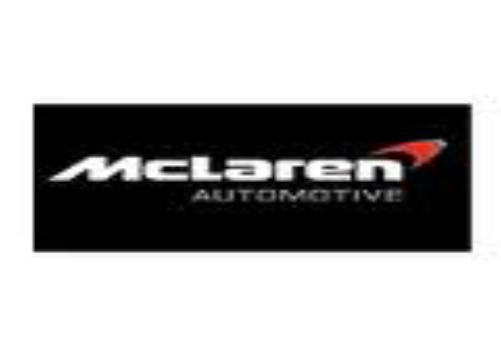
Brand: mclaren
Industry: Transportation